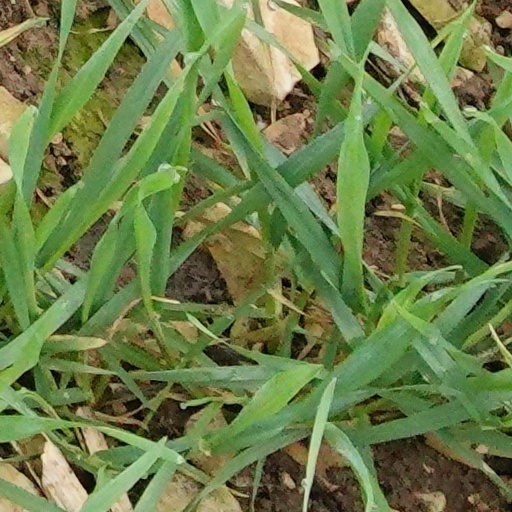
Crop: wheat